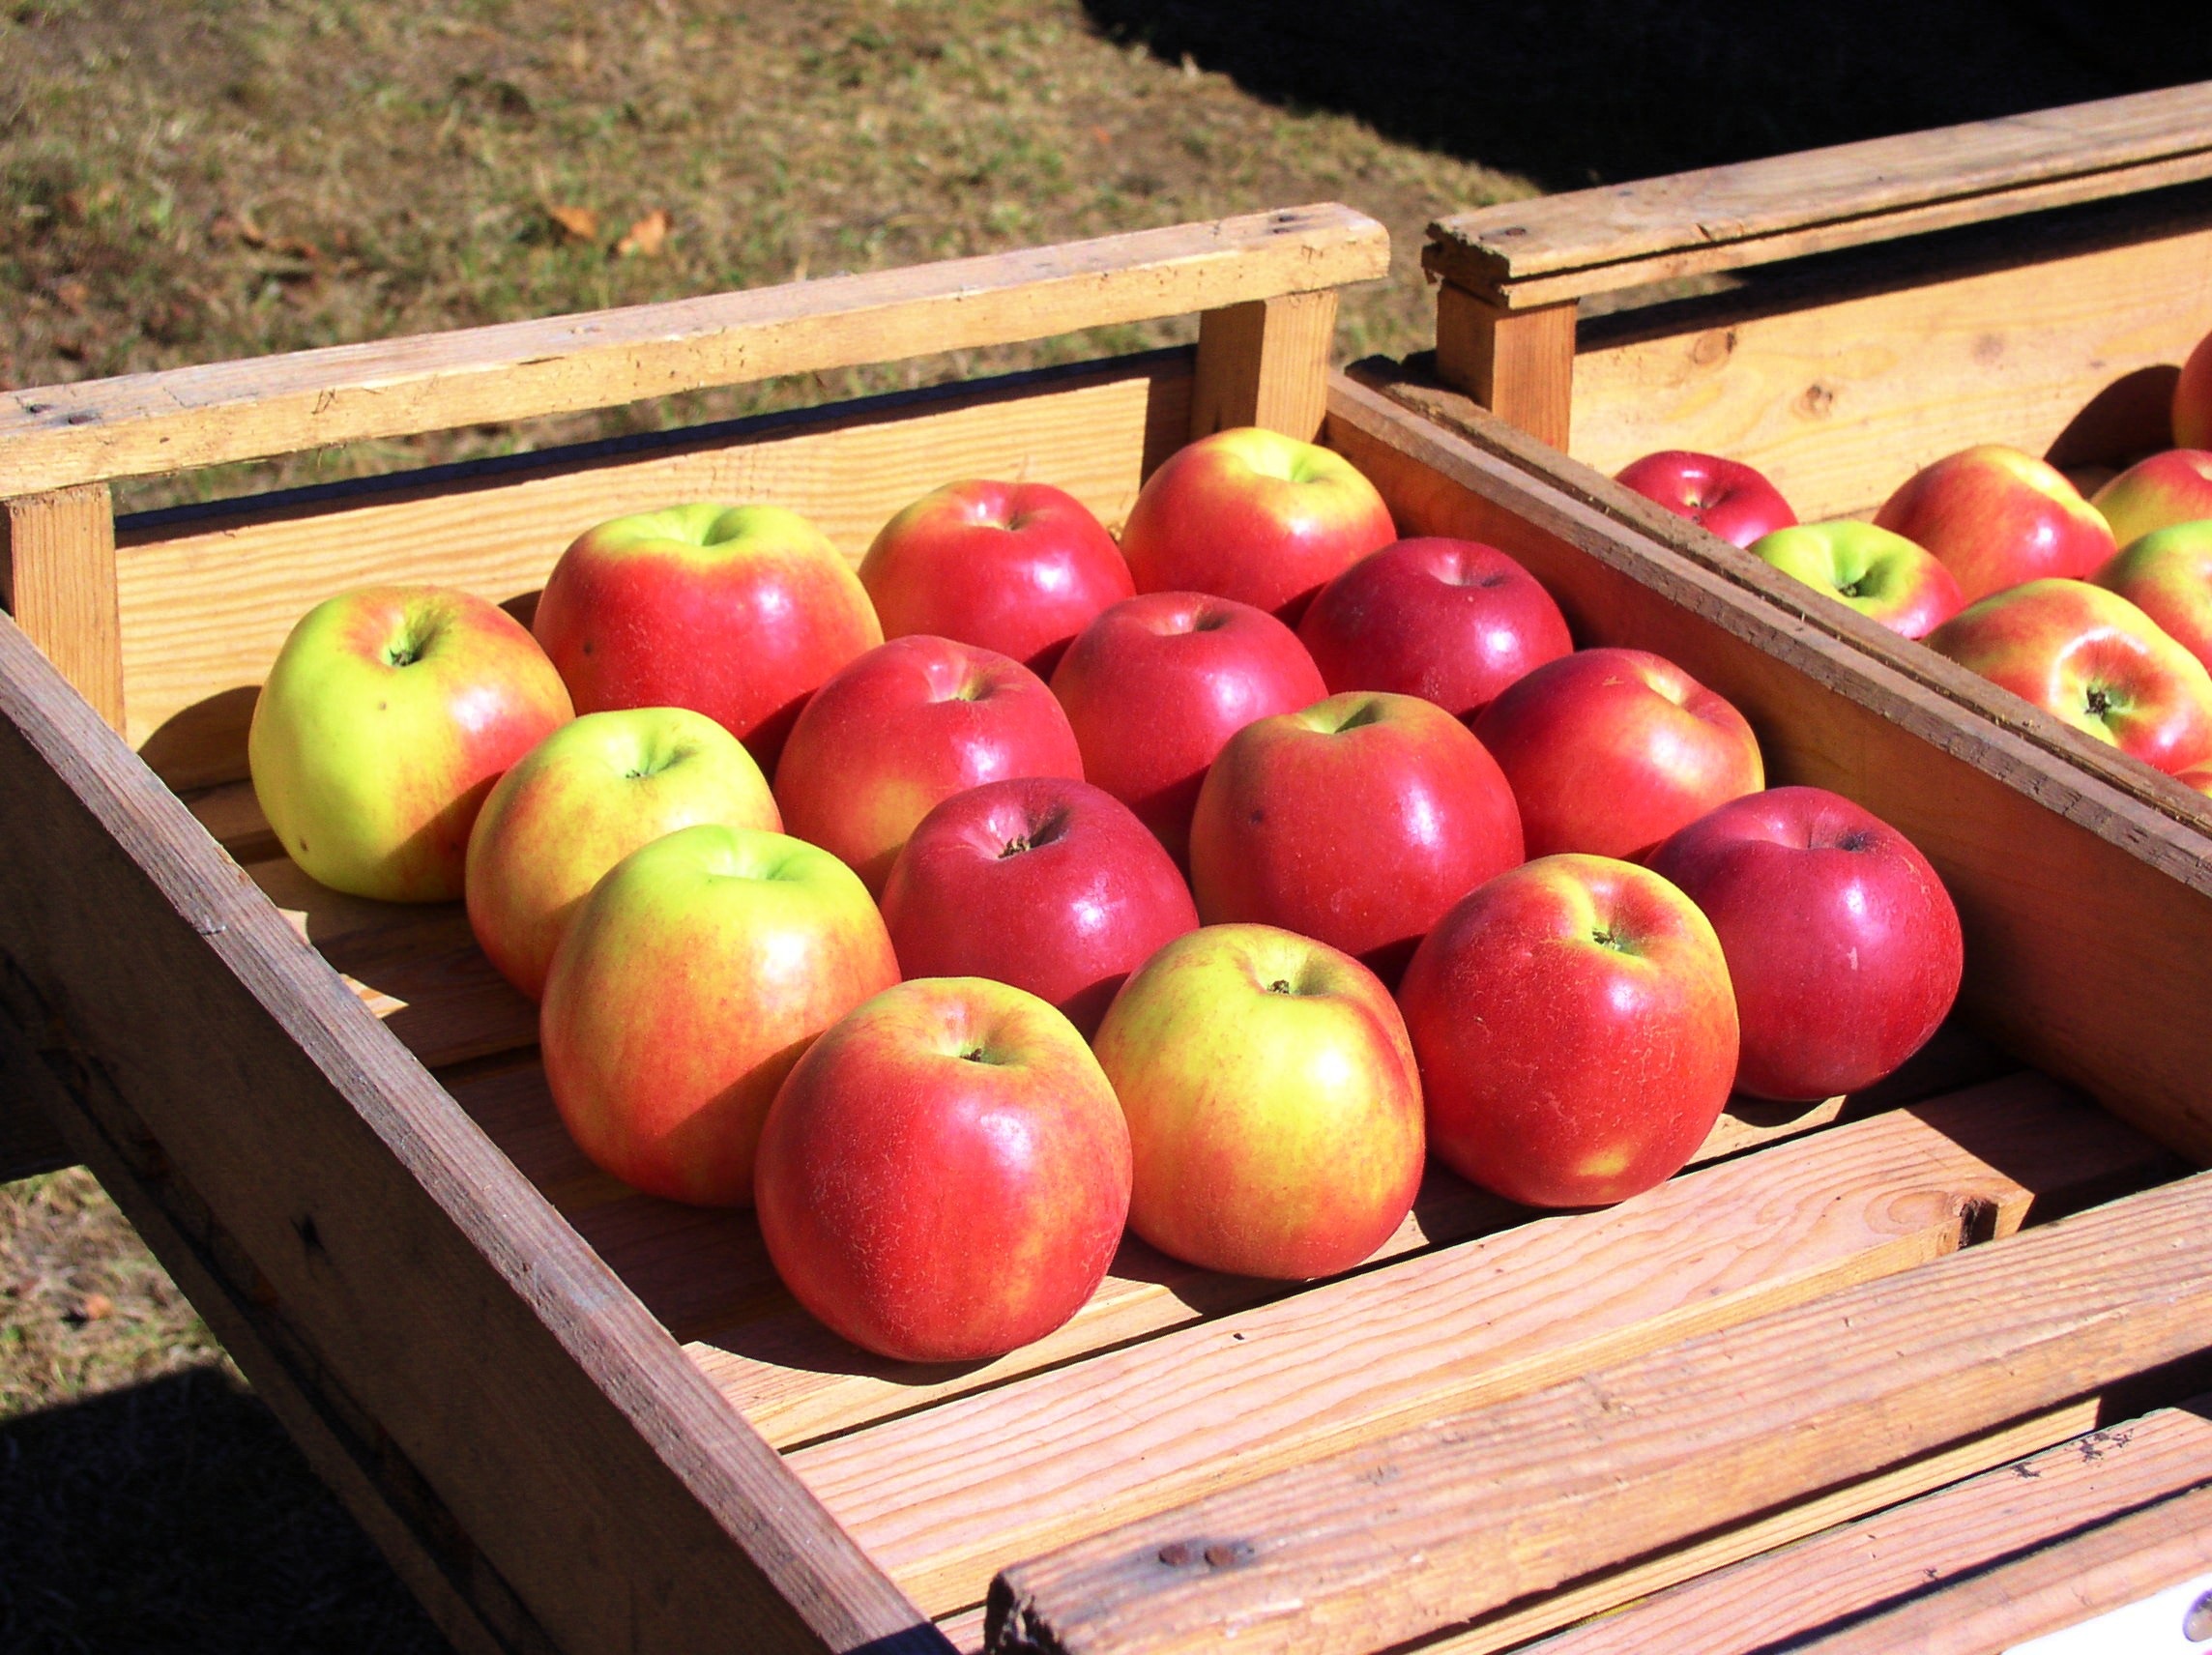
apple, plant, fruit, food, produce, tomato, apples, flowering plant, rose family, fetus, land plant, rose order